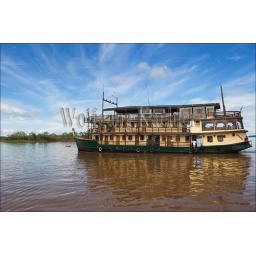
Peru, amazon river basin, near iquitos, maranon river, cruise ship la esmeralda